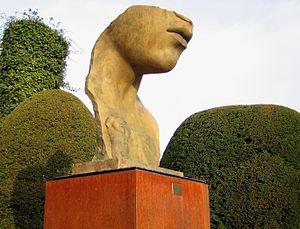
Parc du Musée Olympique
Igor Mitoraj, né le 26 mars 1944 à Oederan en Allemagne et mort le 6 octobre 2014 à Paris en France, est un sculpteur polonais.